Ian Craig

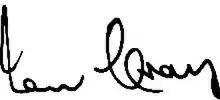
Craig's signature

Craig's breakthrough came in January 1953 when, at the age of 17 years and 207 days, he became the youngest double centurion in the history of first-class cricket at the time, in only his 13th first-class innings. As of 2024, he remains the youngest Australian to have achieved the feat. In a match for New South Wales against the touring South Africans, Craig came into bat on the second day and after a slow start reached 105 not out at the close of play. After play, he went to work at his job as an apprentice pharmacist. The next day, teammate Sid Barnes offered him a new bat if he reached 200. When play resumed, he took his score to 213 not out, helping to build a total of 416 runs for the loss of seven wickets (7/416). Hitting many cover drives, Craig scored quickly, making 98 of the 159 runs scored in a partnership with Keith Miller, a Test player known for his attacking strokeplay. Craig brought up his double century by sweeping Hugh Tayfield for a boundary.